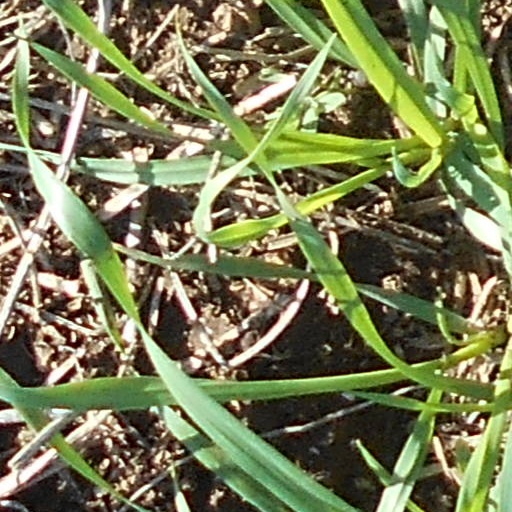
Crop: wheat